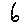
Label: 6